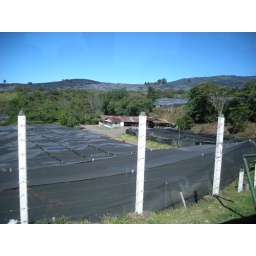
Tropical plant farm on mountainside near Poas Volcano. The screen &amp;quot;tents&amp;quot; protect the young plants from too much sun.